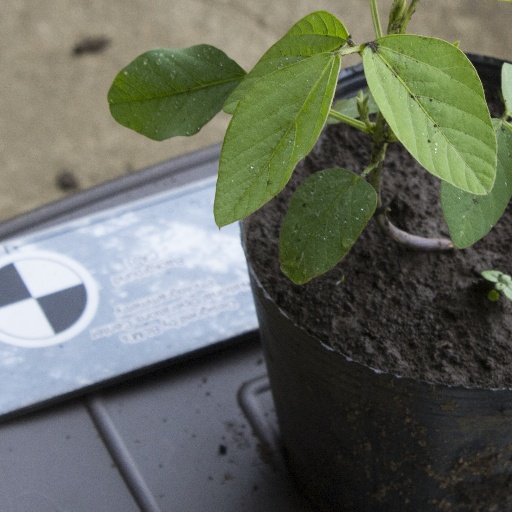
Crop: soybean